Carpenter House (Rehoboth, Massachusetts)

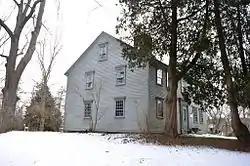

The Carpenter House is a historic house at 89 Carpenter Street in Rehoboth, Massachusetts. The two-story wood-frame house was probably built in 1789 by Thomas Carpenter III, reusing elements of an older (c. 1750) structure that is known to have stood at the site. The house is one of several locally distinctive houses designed with kitchen fireplaces on both floors. It remained in the Carpenter family until 1900.